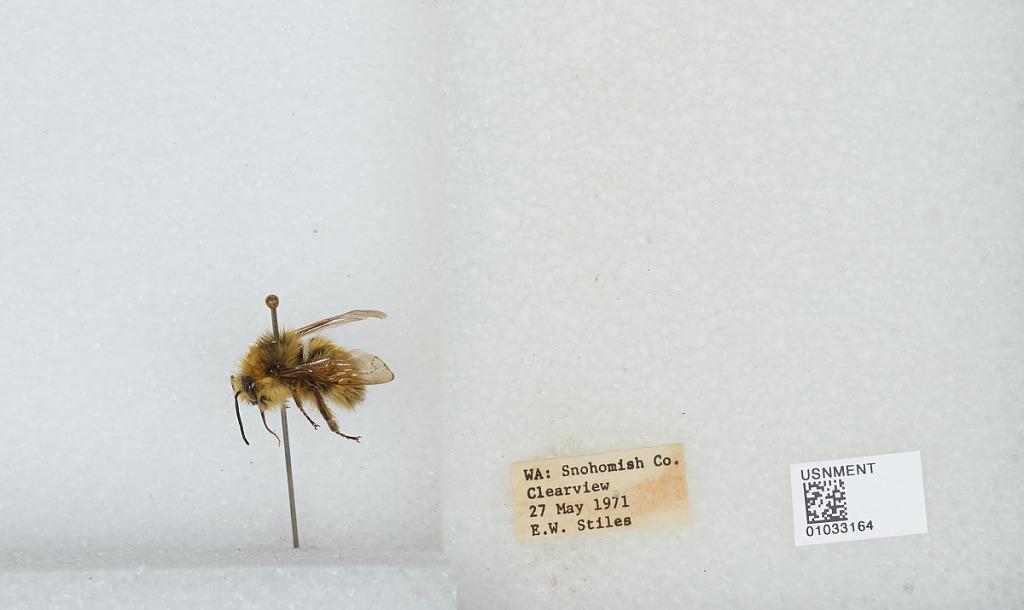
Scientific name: Bombus (Pyrobombus) sitkensis Nylander
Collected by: E. Stiles
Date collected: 1971-5-27
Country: United States
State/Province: Washington
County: Snohomish
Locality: Clearview
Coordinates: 47.8292, -122.145